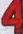
Number: 4